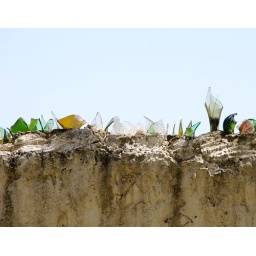
wall around the house where I lived these days